Lev Kasso

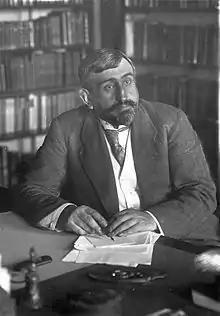
Lev Kasso in 1913

Lev Aristidovich Kasso (1865–1914) was a Russian politician. A professor of civil law by education, he served as the minister of national education from 1910 to 1914 in the Stolypin and Kokovtsov governments.